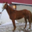
Label: horse